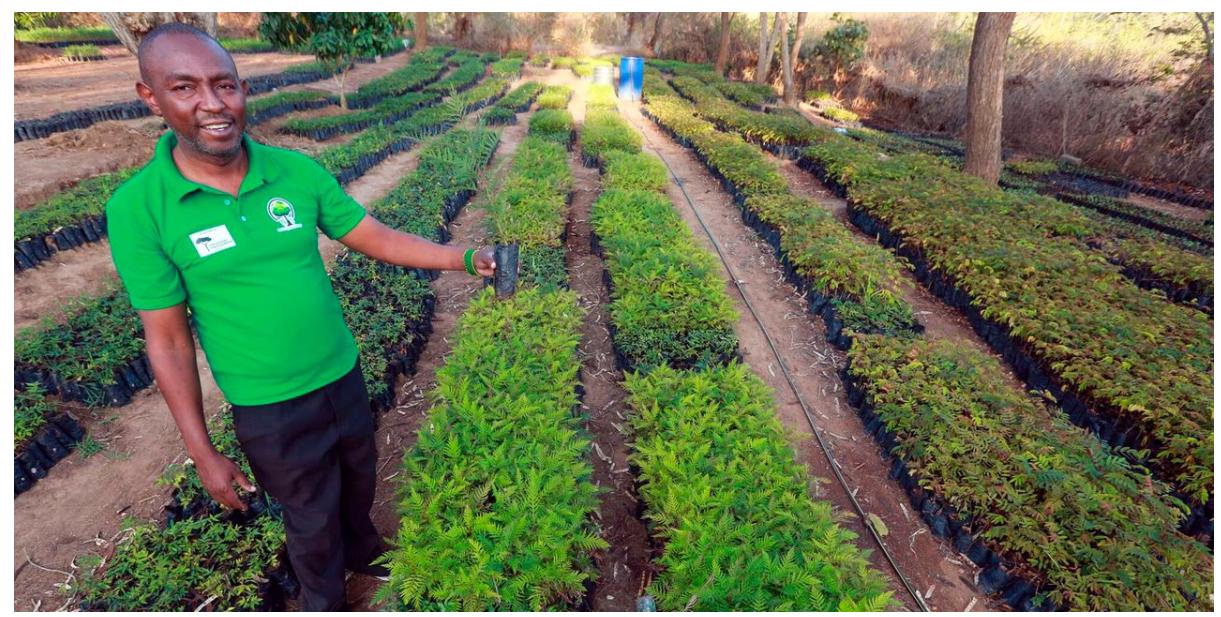
Mkulima aliyepanda miche ya miti anaonyesha juhudi za kuhifadhi mazingira na kurejesha uoto wa asili, upandaji huu wa miti husaidia kupunguza mmomonyoko wa ardhi, kuhifadhi vyanzo vya maji na kutoa makazi kwa viumbe pori, akiwa ameiandaa vizuri katika vitalu kabla ya kwenda kuiweka ardhini na hivyo kuzalisha misitu mikubwa.